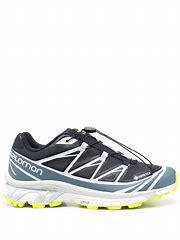
Brand: Salomon
Model: XT